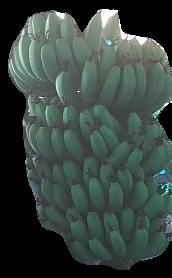
Variety: pachbale
Grade: grade1